List of gear nomenclature

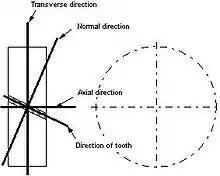
Principal directions

Principal directions are directions in the pitch plane, and correspond to the principal cross sections of a tooth.